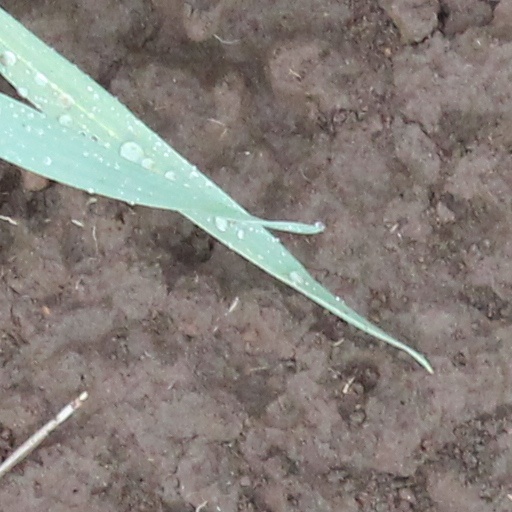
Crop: wheat